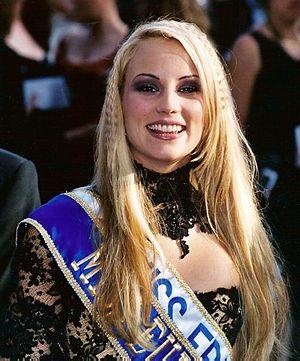
Elodie Gossuin
Élodie Gossuin-Lacherie, plus connue sous le nom d'Élodie Gossuin, née le 15 décembre 1980 à Reims, est un mannequin et une chroniqueuse, animatrice de radio et de télévision, styliste et femme politique française.
Cet article intitulé 2015 en radio en France est une synthèse de l'actualité du média radio en France pour l'année 2015. On ne retiendra en général que l'actualité des radios de caractère national ou international, afin de ne pas se perdre dans les détails des radios locales.
Miss France 2001 est la 71ᵉ élection de Miss France. Élodie Gossuin, Miss Picardie 2000 remporte le titre et succède à Sonia Rolland, Miss France 2000. La soirée inaugure à l'image le nouveau centre de congrès monégasque, la salle des Princes du Forum Grimaldi.